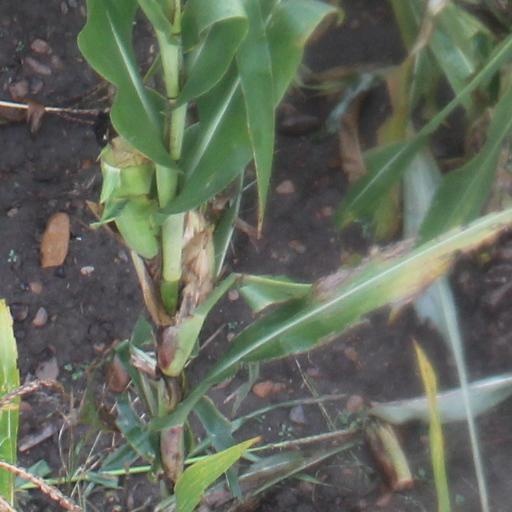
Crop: maize; corn